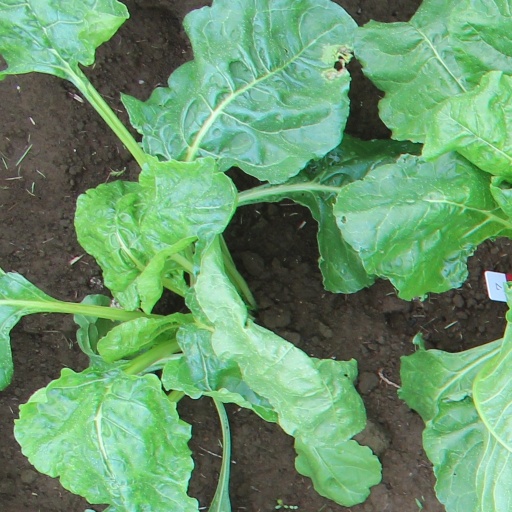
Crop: sugar beet